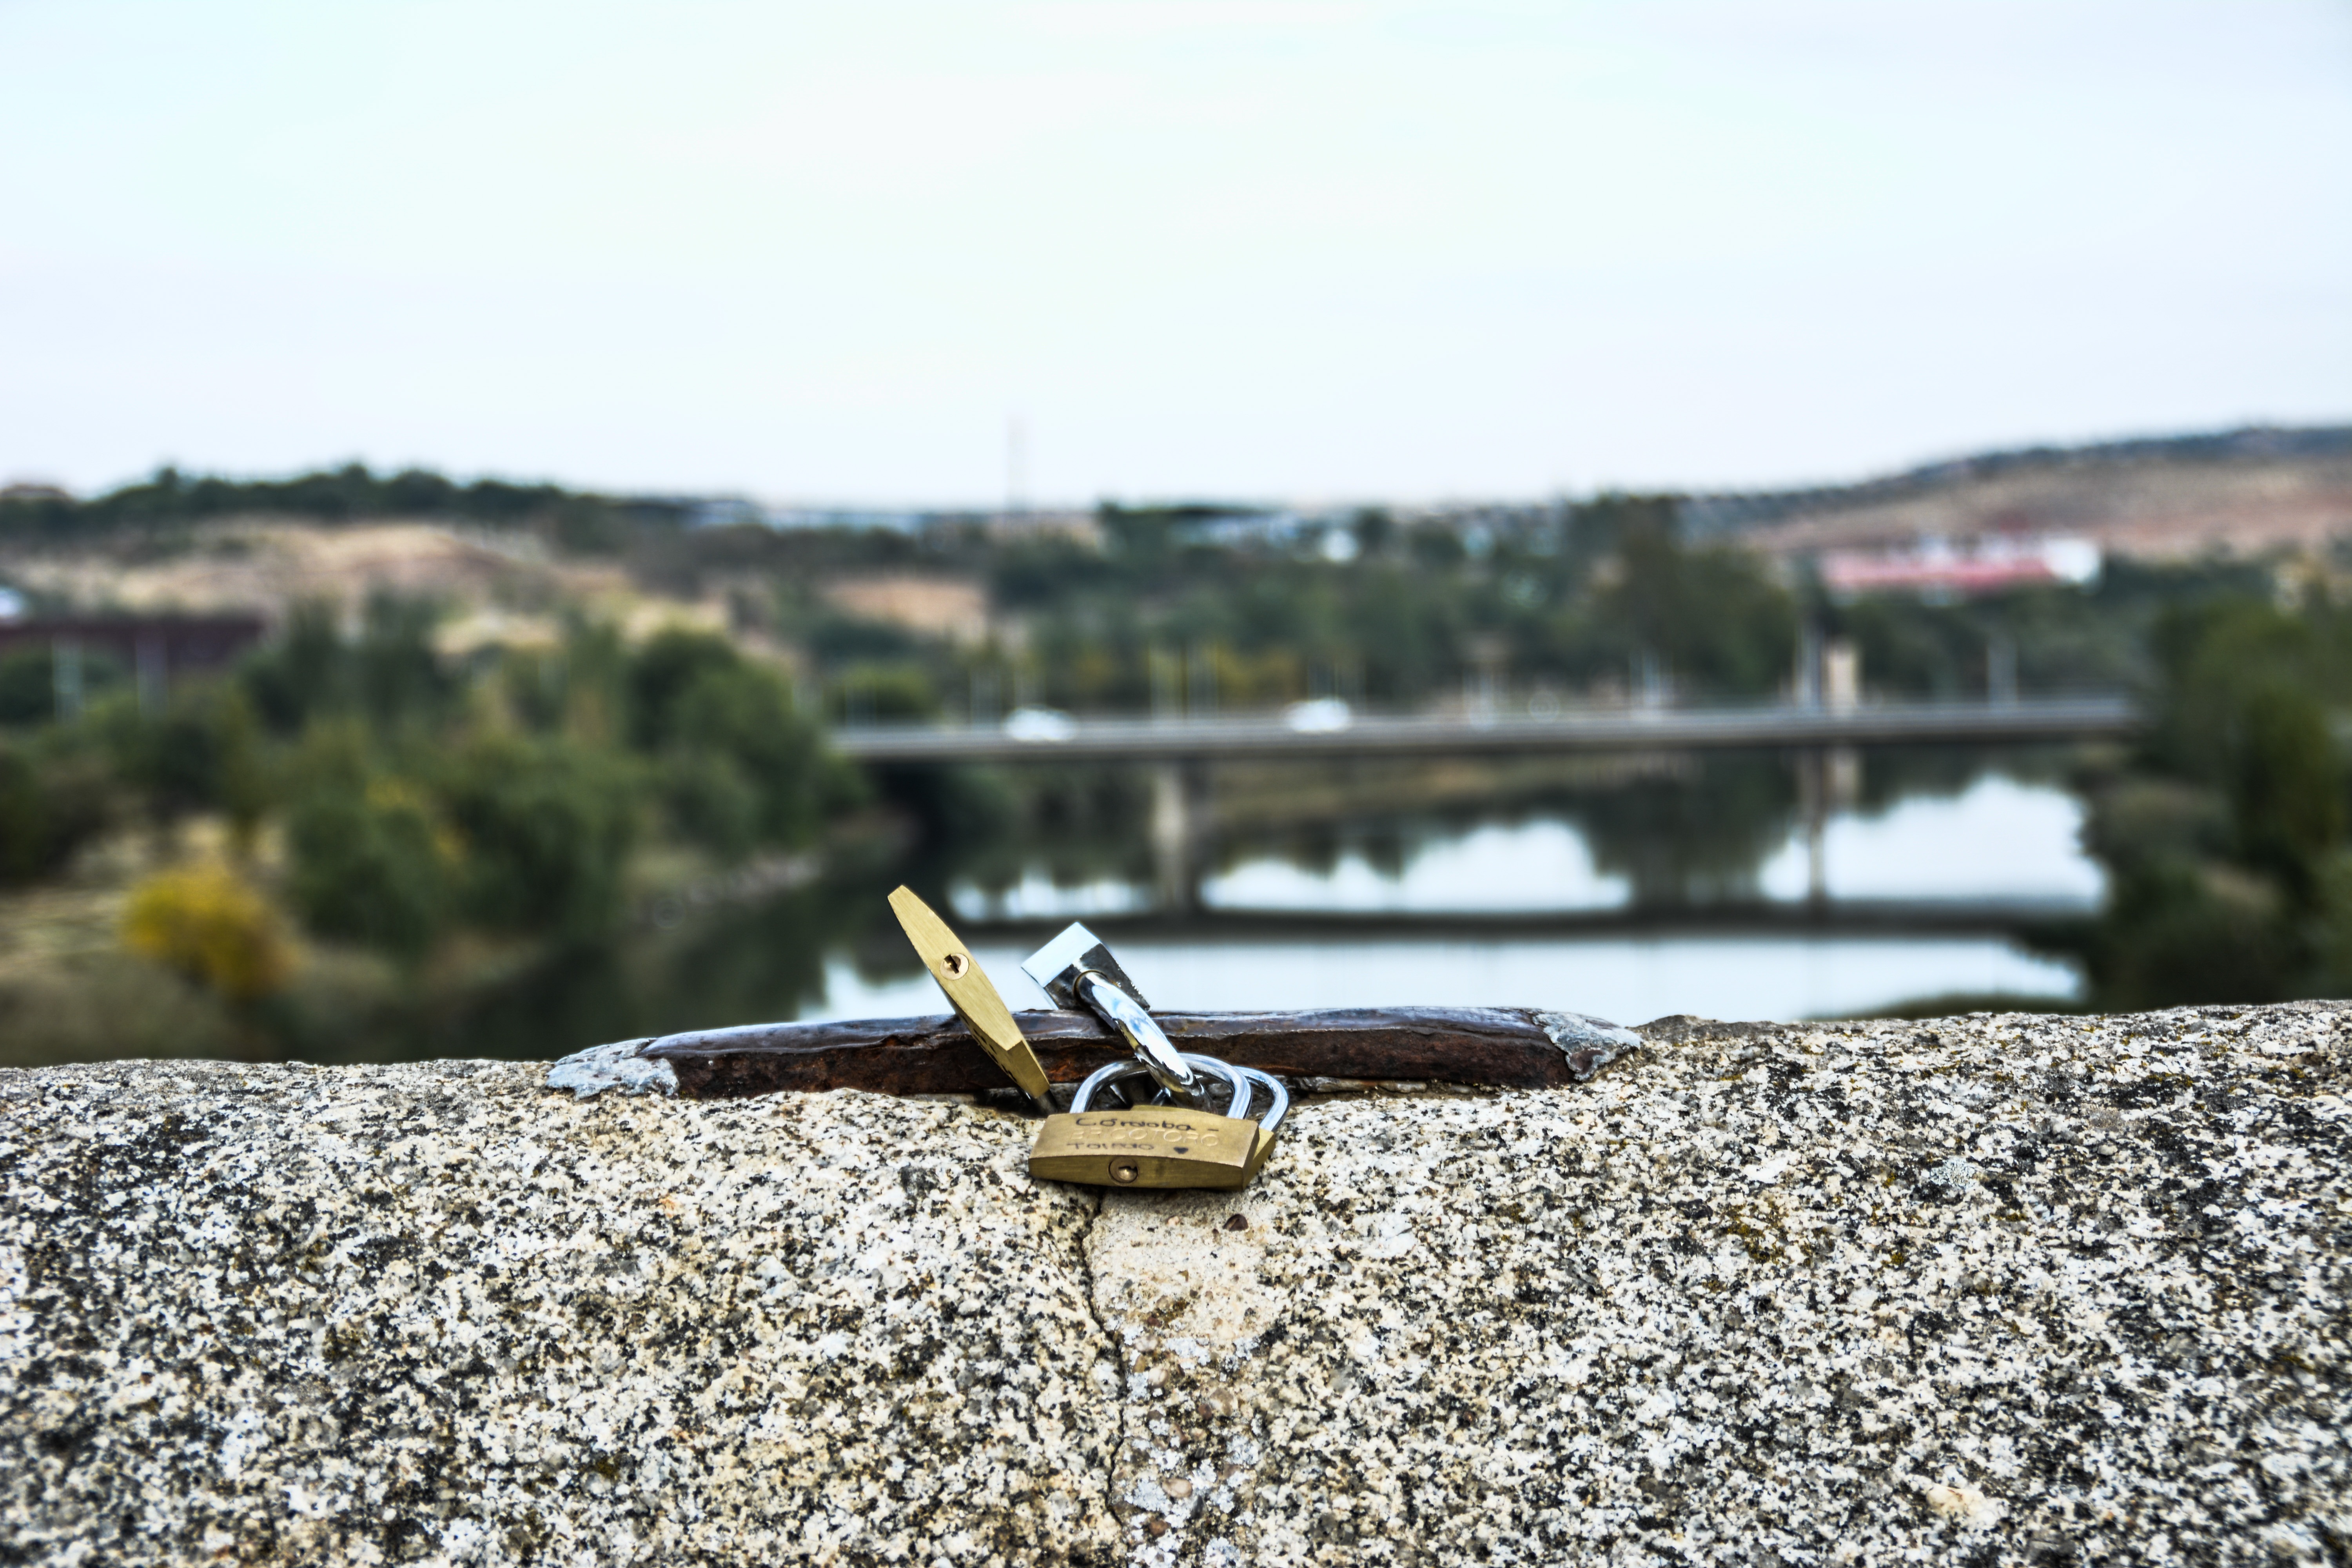
sea, coast, water, rock, architecture, street, lake, wall, river, vehicle, reservoir, cement, union